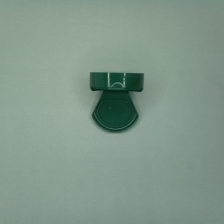
Color: green
Cap type: flip-top cap